Andrew Patterson (architect)

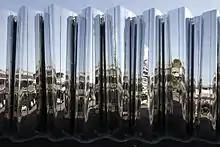

Patterson Associates's "MaiMai House" was one of 16 finalists in the "private homes" category of the 2nd annual World Architecture Festival in 2009.